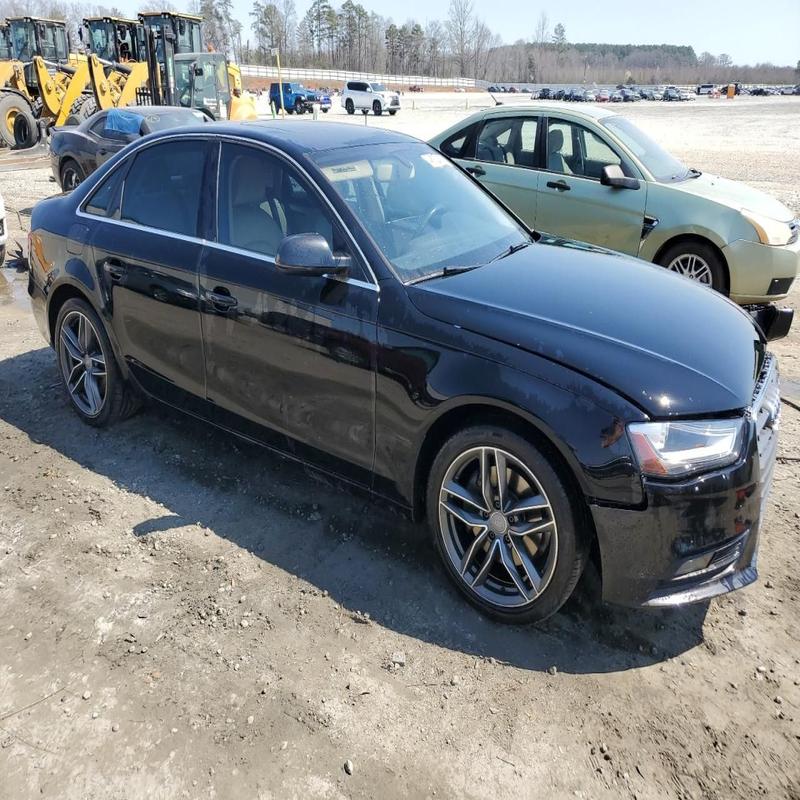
Aucun dommage détecté.
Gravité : aucun